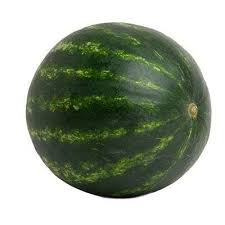
Label: Watermelon